Lorenzo di Niccolò

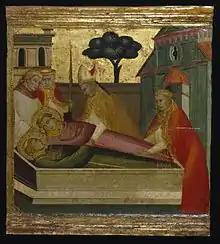
Lorenzo di Niccolò, "The Martyrdom of Saint Lawrence", 1412, Tempera and tooled gold on poplar panel, 12 7/8 x 14 3/16 in. (32.7 x 36 cm), Brooklyn Museum

Lorenzo di Niccolò or Lorenzo di Niccolò di Martino was an Italian painter who was active in Florence from 1391 to 1412. This early Renaissance artist worked in the Trecento style, and his work maintains influences of the Gothic style, marking a transitional period between the Gothic sensibilities of the Middle Ages while simultaneously beginning to draw on the Classical. Lorenzo's works were usually religious scenes in tempera with gold backgrounds.